Swiss Armed Forces

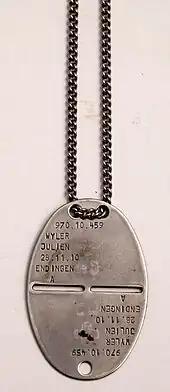
Military badge belonging to Julien Wyler, 1929, in the collection of the Jewish Museum of Switzerland

Prior to the revised constitution, Jews in Switzerland were excluded from the army, with various exceptions and special conditions through the years. In 1808, the laws of mandatory military service were particularly strict for Jews, who, unlike Christians, could not opt to be replaced by a volunteer. During this time, Jews were not considered to be Swiss citizens. Following the introduction of Jewish corporations in 1813, they were given separate documentation for military enlistment. A special rule in 1816 demanded that the Jews should pay an equipment contribution of 1000 francs per year (400 francs in 1808). From 1852 onwards, Jews served in the army like other Swiss citizens, and the constitution of 1874 removed all remaining discriminatory measures.